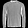
Label: Pullover